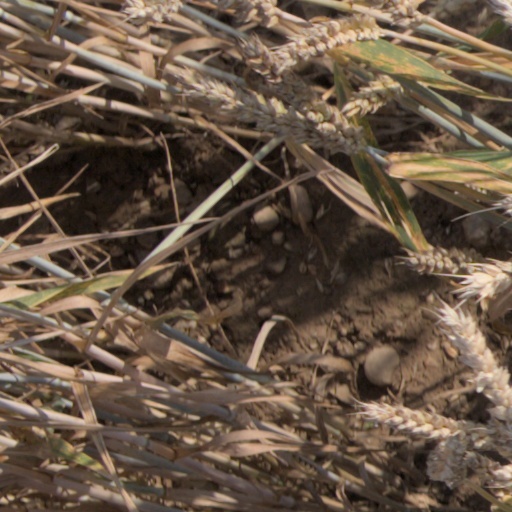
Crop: wheat